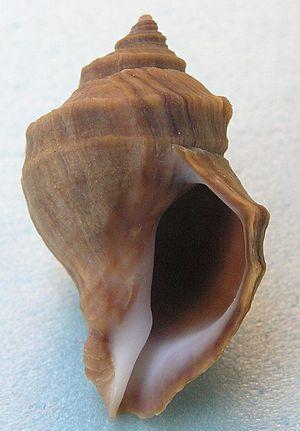
Nucella lamellosa est une espèce de gastéropodes marins de la famille des Muricidae. C'est un carnivore qui se nourrit de bivalves dont il perce la coquille avec sa radula avant d'aspirer le contenu de sa proie.
Nucella est un genre de mollusques gastéropodes de la famille des Muricidae. Le genre regroupe des espèces de taille petite à moyenne, présentes au nord de l'Atlantique et du Pacifique.